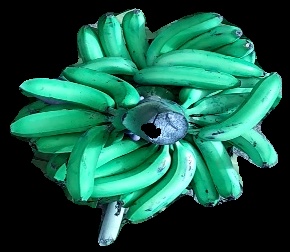
Variety: pachbale
Grade: grade3